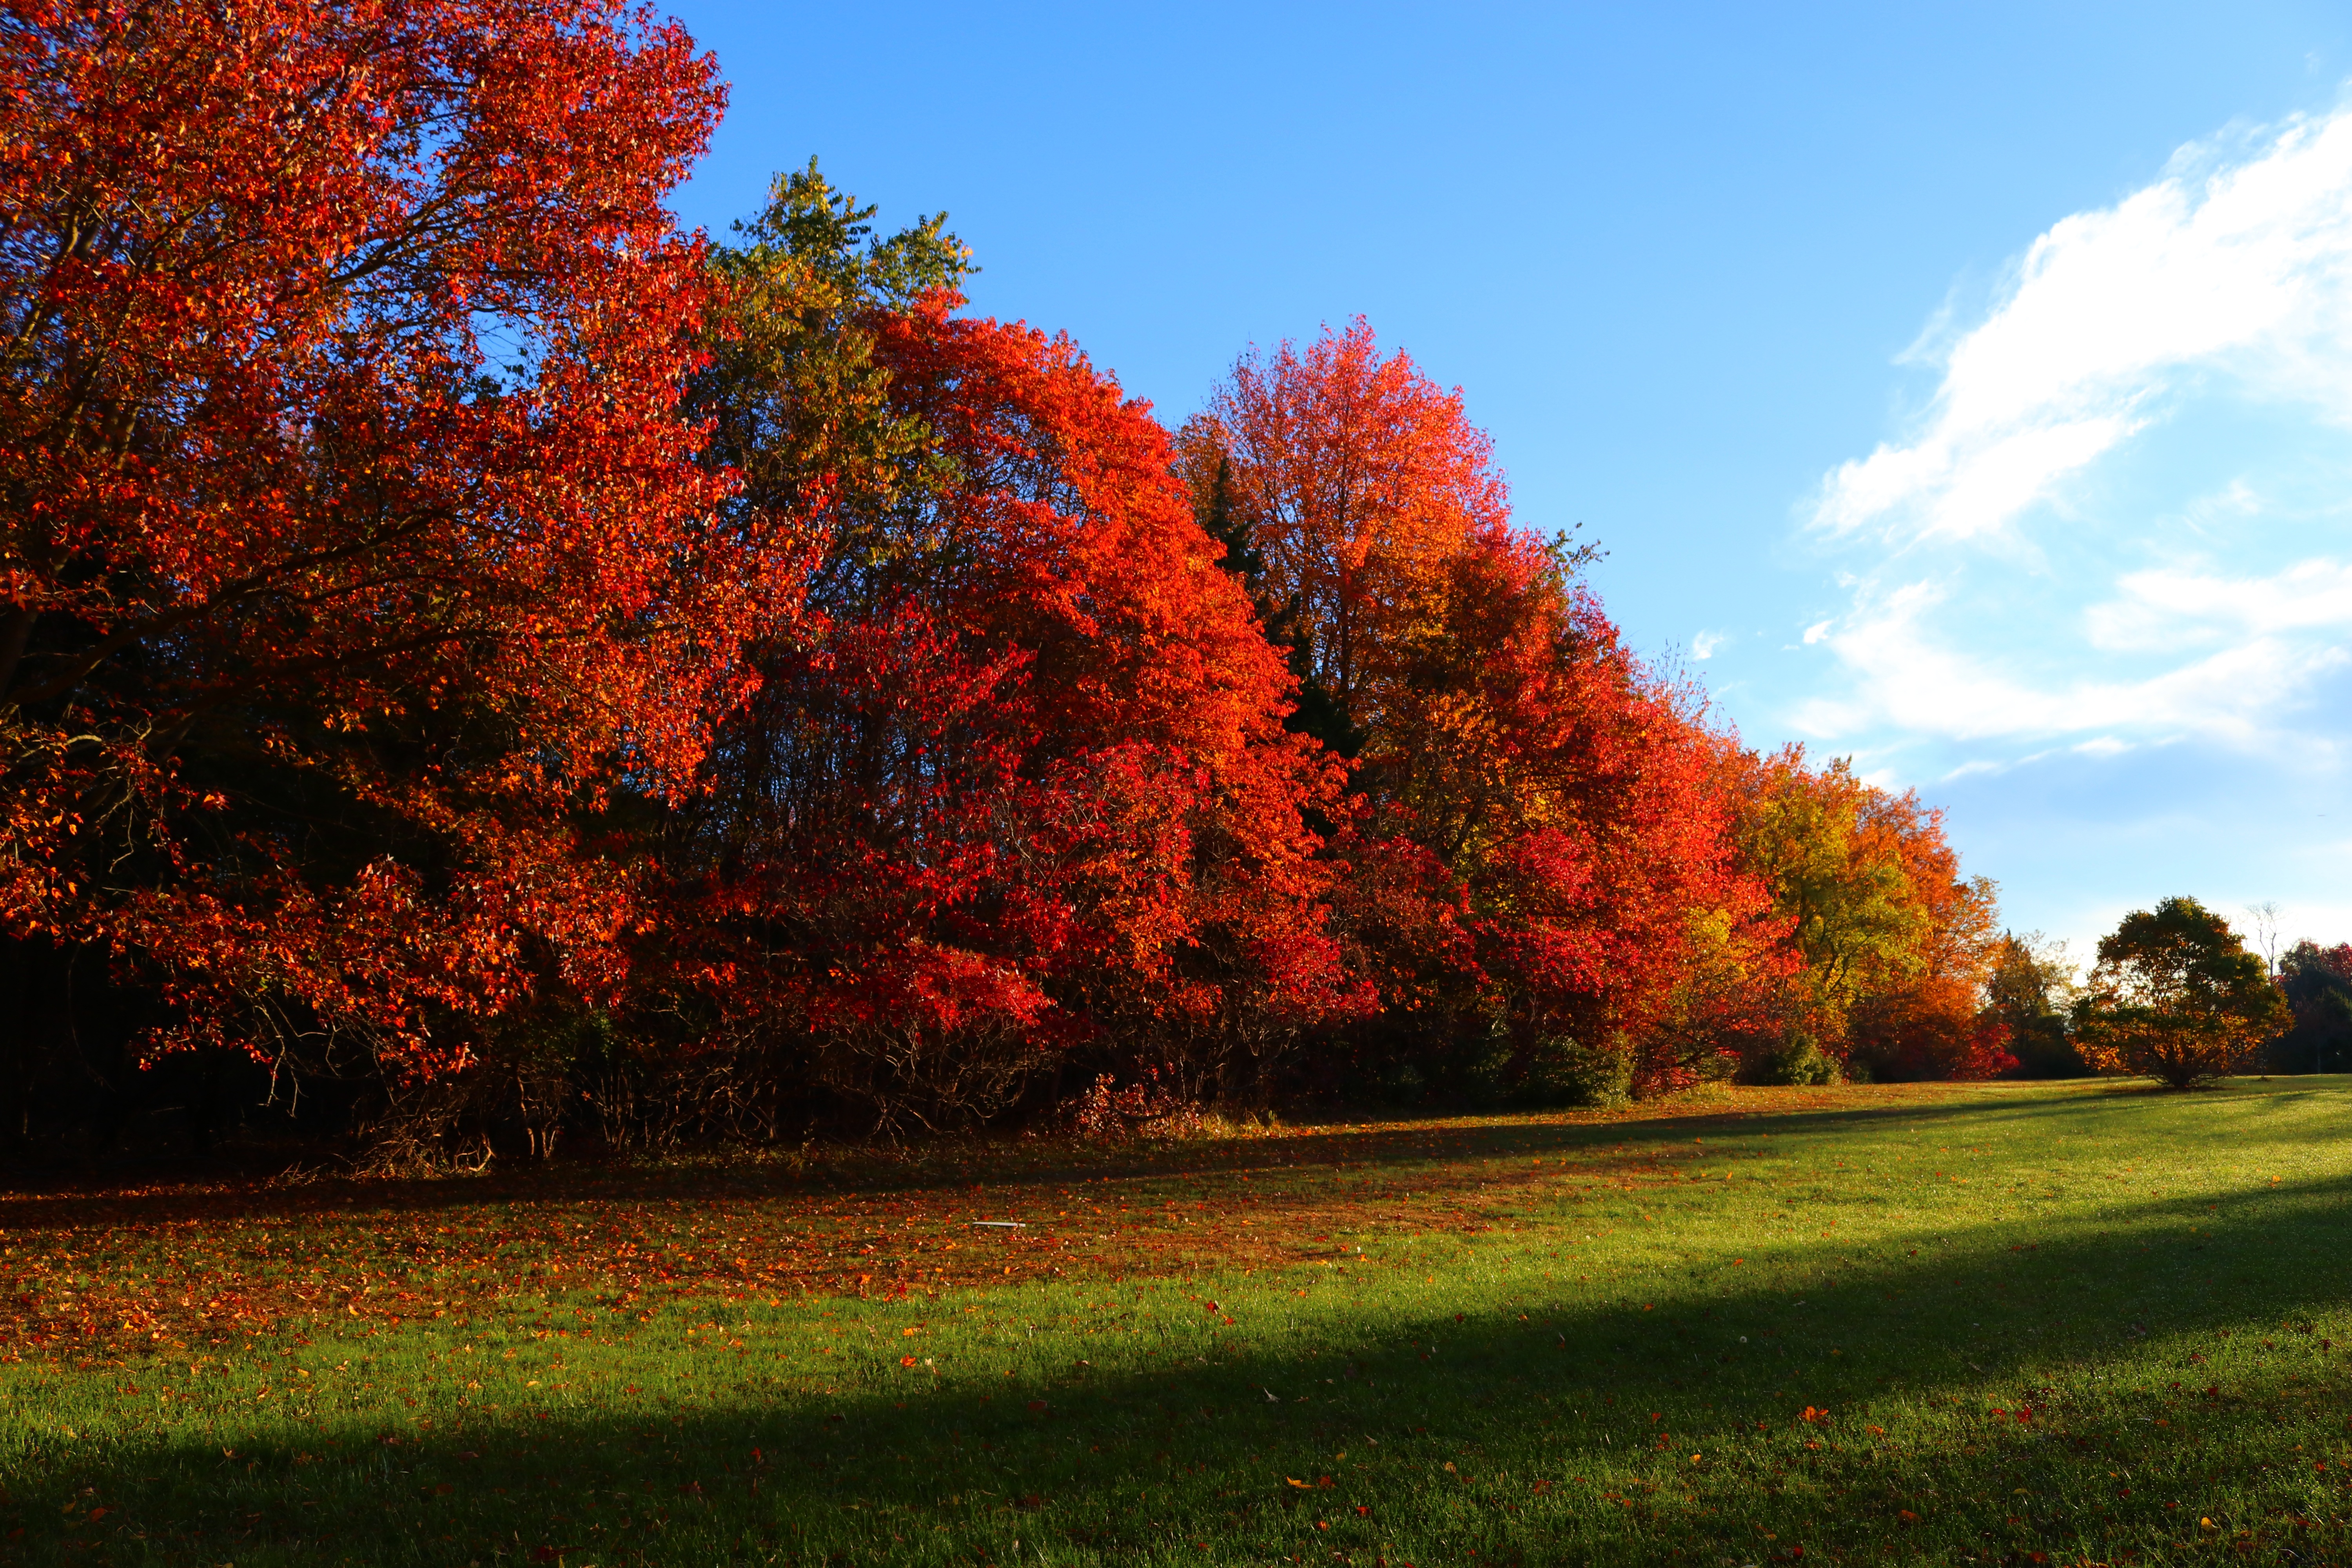
landscape, tree, nature, grass, plant, sky, wood, lawn, meadow, countryside, sunlight, leaf, fall, flower, foliage, green, golden, red, autumn, park, serene, blue, colorful, yellow, season, leaves, outdoors, colors, bright, woodland, november, october, rural area, woody plant